Sigurd the Stout

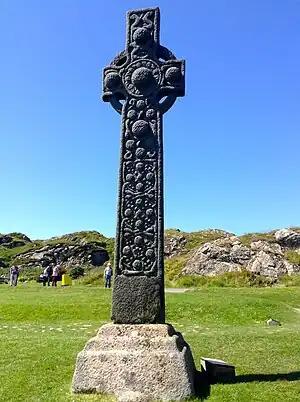
St Martin's Cross on Iona dates from about 800 AD, and would have been a landmark when Earl Sigurd ruled the Hebrides.

Sigurd the Stout also took control of the Hebrides, and placed a "jarl" called Gilli in charge. "Njal's Saga" records an expedition that took place c. 980 in which Kari, Sigurd's bodyguard, plundered the Hebrides, Kintyre and "Bretland" (probably Strathclyde). On another occasion Kari sailed through The Minch in order to collect tribute from Gilli, whose base may have been either Colonsay or Coll.